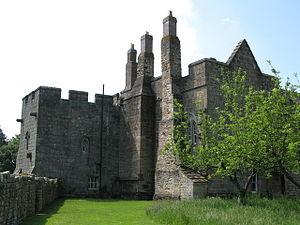
Cette liste des musées du Northumberland, Angleterre contient des musées qui sont définis dans ce contexte comme des institutions qui recueillent et soignent des objets d'intérêt culturel, artistique, scientifique ou historique. leurs collections ou expositions connexes disponibles pour la consultation publique. Sont également inclus les galeries d'art à but non lucratif et les galeries d'art universitaires. Les musées virtuels ne sont pas inclus.
Le château d'Aydon est un manoir situé à Aydon, près de la ville de Corbridge, dans le comté de Northumberland, au nord-est de l'Angleterre. Il a été classé par l'English Heritage en Grade I.